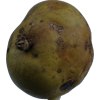
Label: pear